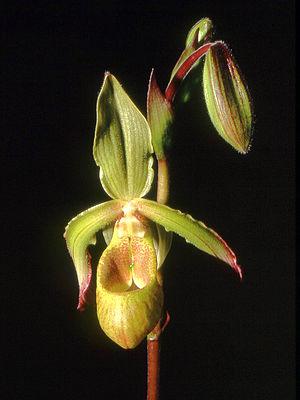
La flore en Colombie se caractérise par une biodiversité importante, avec le taux le plus élevé d'espèces par unité de surface à travers le monde. Plus de 130 000 espèces ont été signalées sur le territoire colombien.